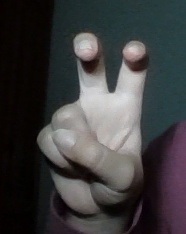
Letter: toot